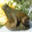
Label: frog